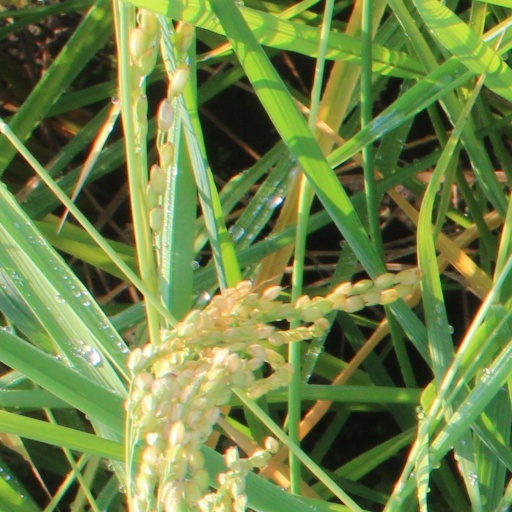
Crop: rice